John Orrin Smith

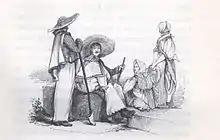
Slavic peasants in Hungary, from John Paget, "Hungary and Transylvania" (1839), engraving by John Orrin Smith

In 1821 Smith married Jane Elizabeth, daughter of Joseph Barney. His widow survived him with four children. One of his daughters, Caroline Orrin Smith, married Matthew Somerville Morgan. His son, Harvey Edward Orrin Smith, also practised wood-engraving, but then became a director of the firm of James Burn & Co., bookbinders.